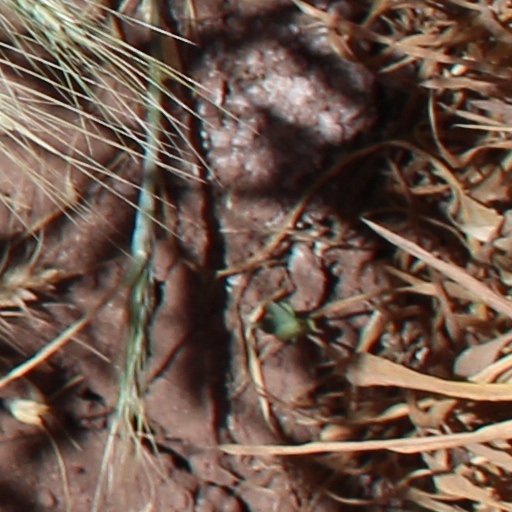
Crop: wheat